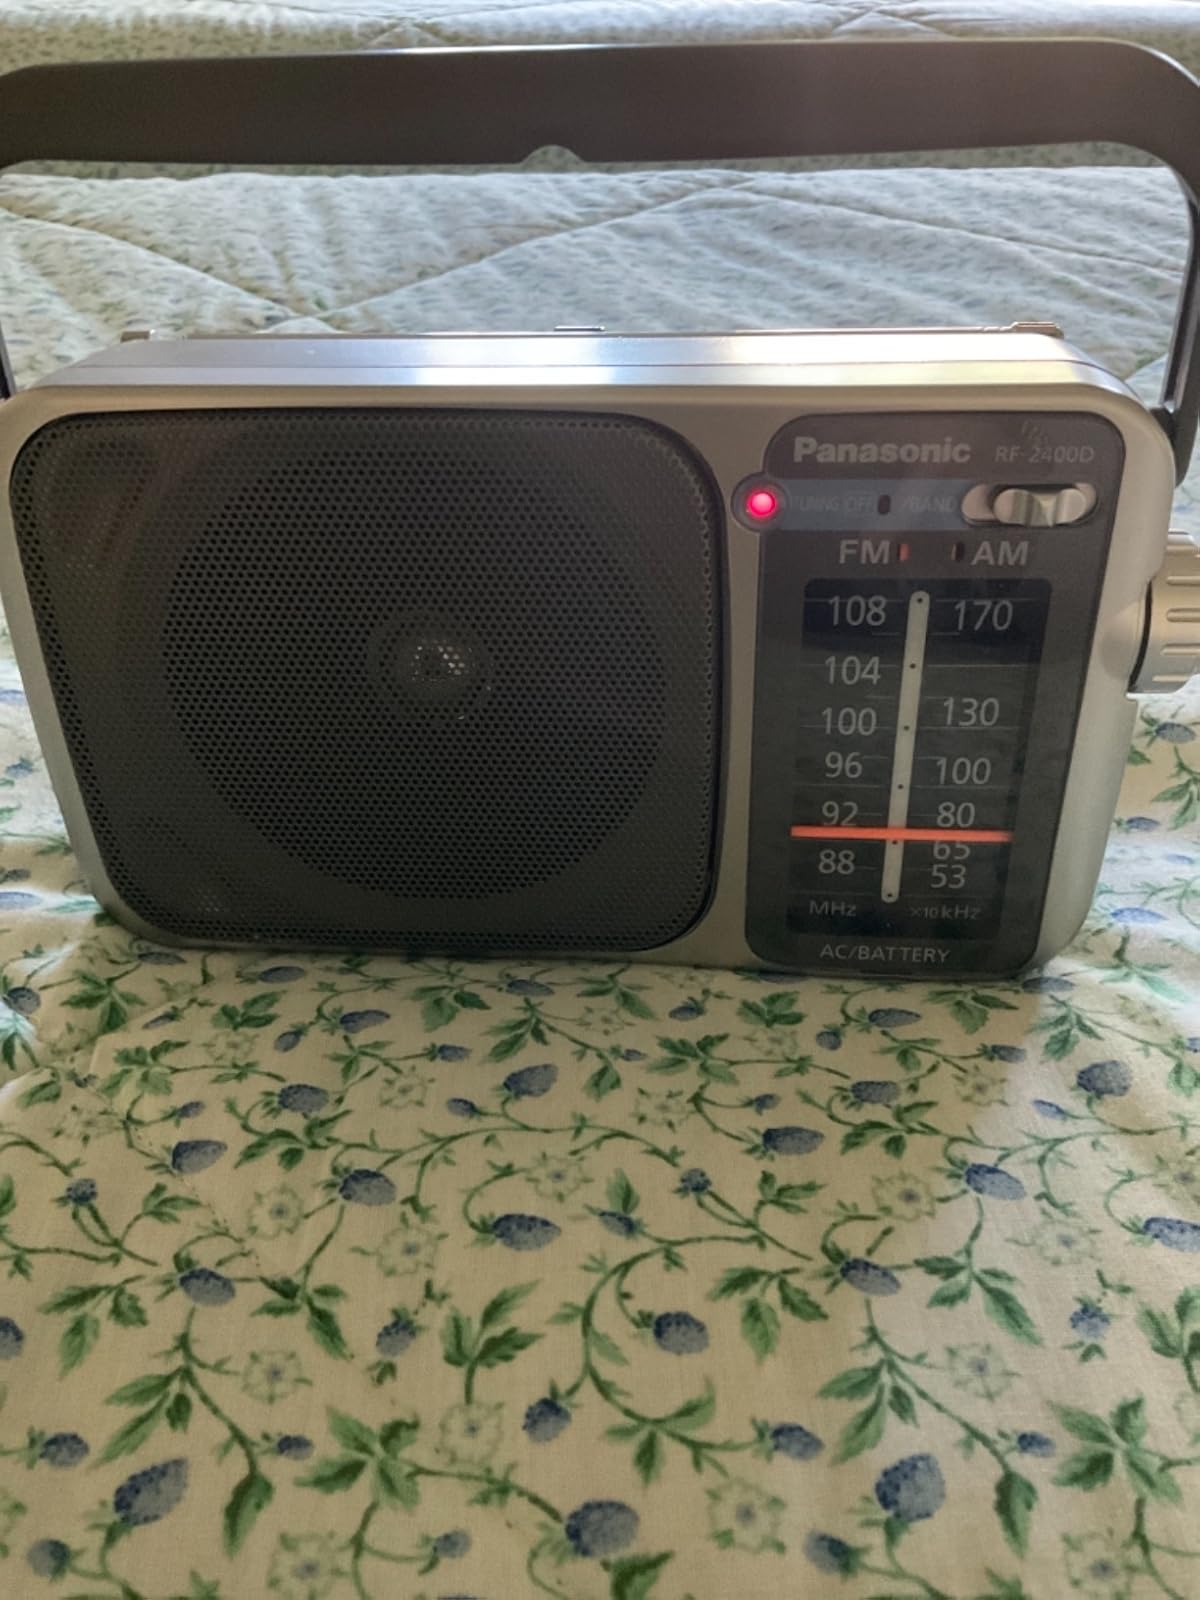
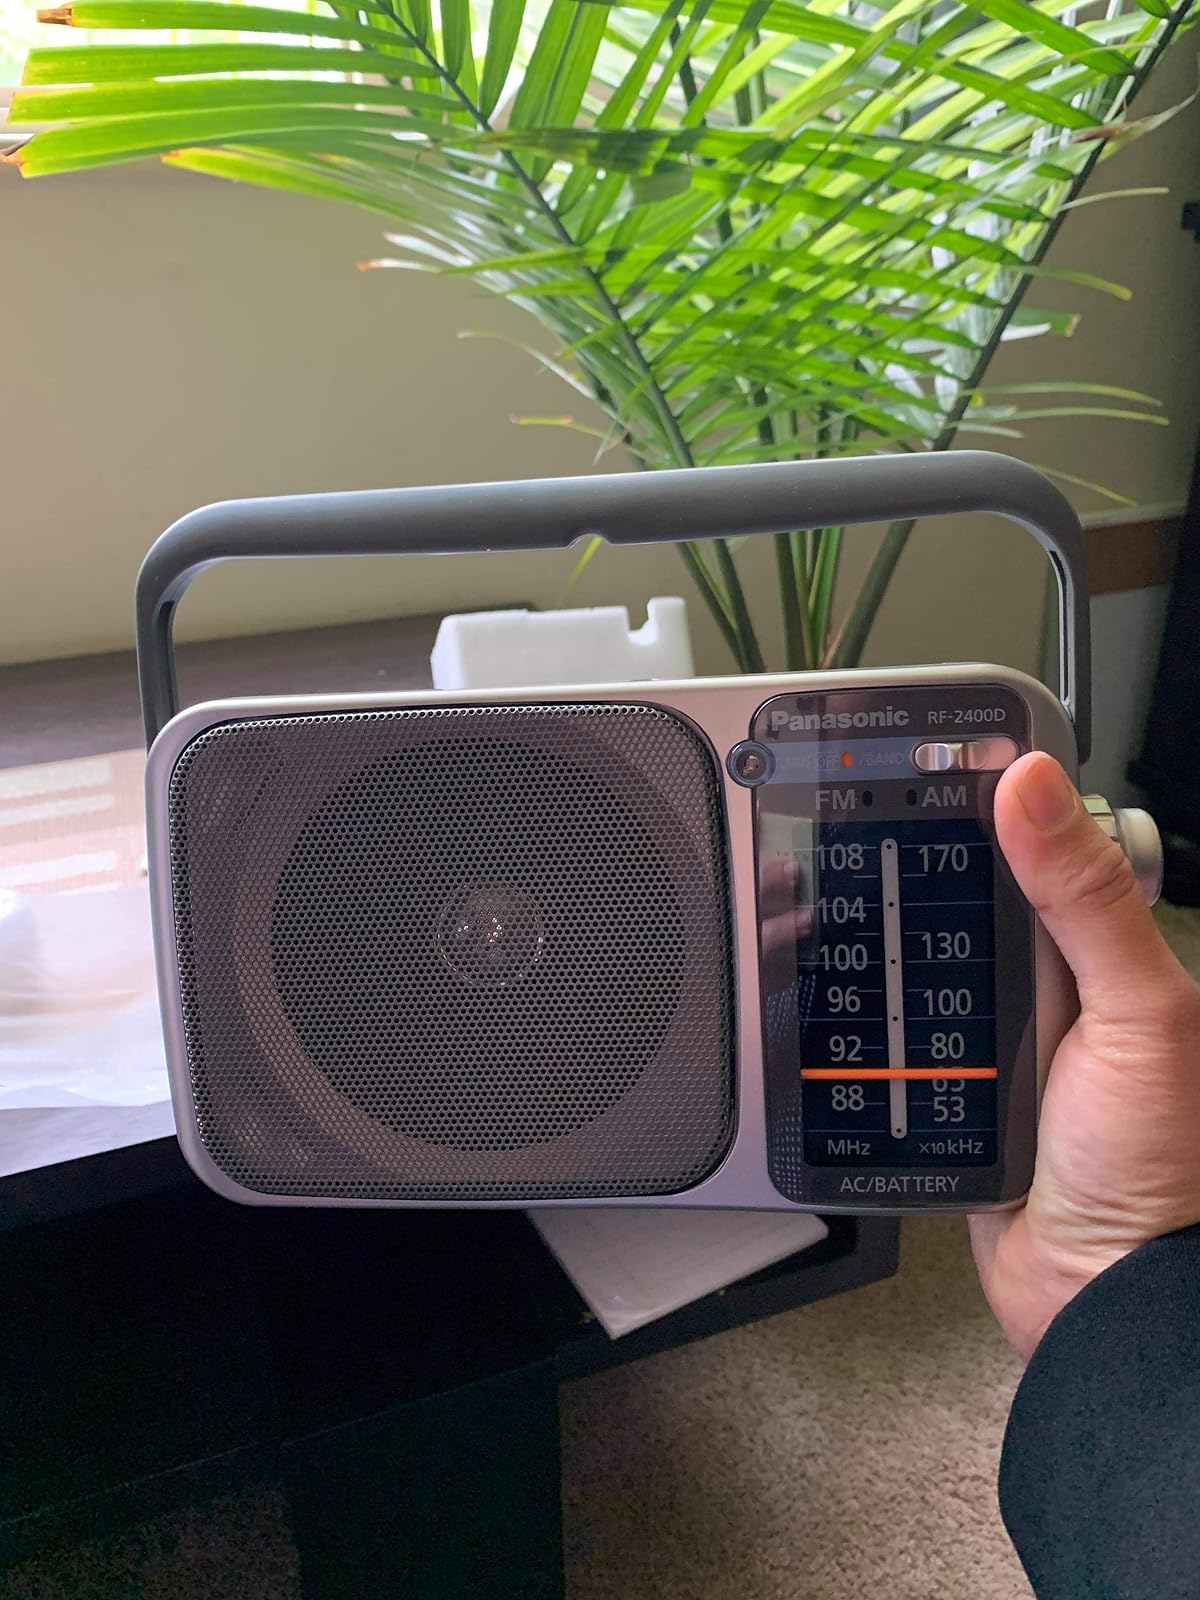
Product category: radio
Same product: yes